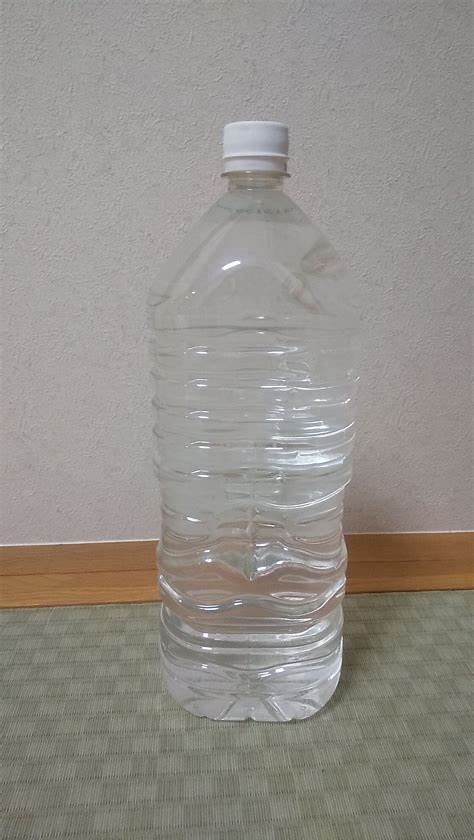
Waste category: plastic